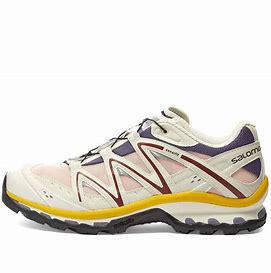
Brand: Salomon
Model: XT